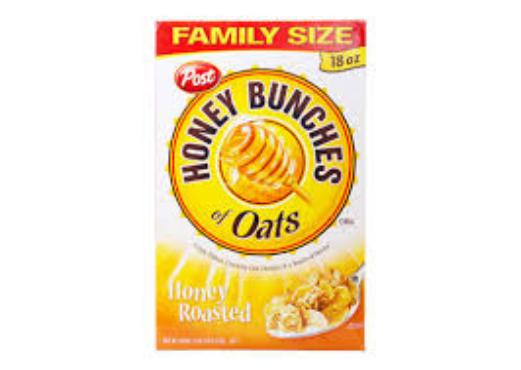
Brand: Honey Bunches of Oats
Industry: Food